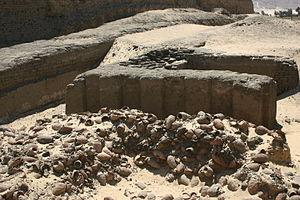
Seth-Péribsen est un roi de la IIᵉ dynastie de la période thinite. Le nom en serekh de ce roi est très particulier car habituellement, il est surmonté du faucon symbolisant le dieu Horus, formant ainsi ce qui appelé le nom d'Horus, or ici le serekh est surmonté de l'animal sethien symbolisant le dieu Seth, formant ainsi un nom de Seth. Sa position chronologique au sein de cette dynastie est inconnue et il est incertain qui a régné avant et après lui, la durée de son règne est également inconnue. Ni Manéthon, ni aucune liste royale datant de la XIXᵉ dynastie ne le mentionnent. Le tombeau de Péribsen a été découvert en 1898 à Abydos. Elle a été bien conservée et a montré des traces de restauration entreprise au cours des périodes dynastiques ultérieures.
Cet article recense les sites concernés par l'observatoire mondial des monuments en 2008.